Nicholas Fazakerley

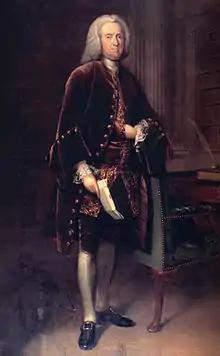
Nicholas Fazakerley by Arthur Devis

Nicholas Fazakerley (bapt. 2 November 1682 – 26 February 1767), of Prescot, Merseyside, was an English lawyer and politician who sat in the House of Commons from 1732 to 1767.